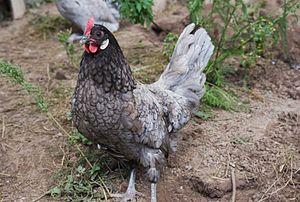
L'andalouse bleue est une race de poule domestique d'origine andalouse sélectionnée en Angleterre.